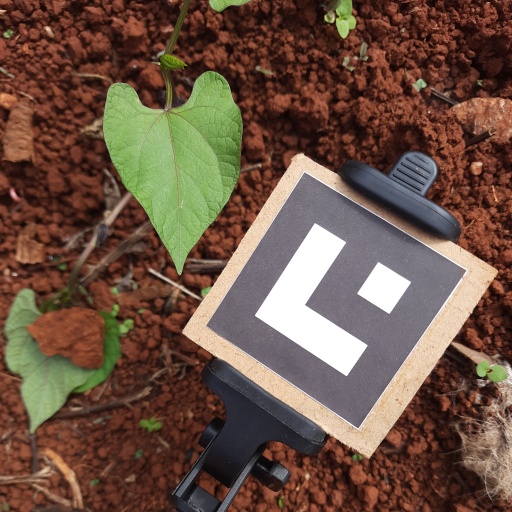
Observations: wavy surface, no eating holes, under sunlight